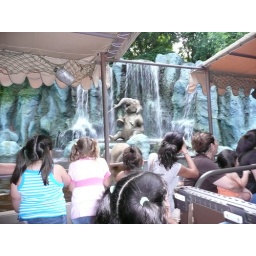
Jungle Cruise -- elephant in water fall